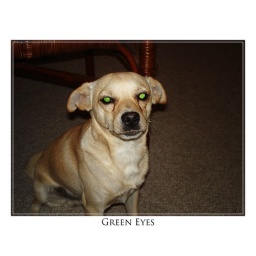
Granada Hills, CA. Just like humans red eye, Dogs get blue or green eye in extreme lighting conditions.